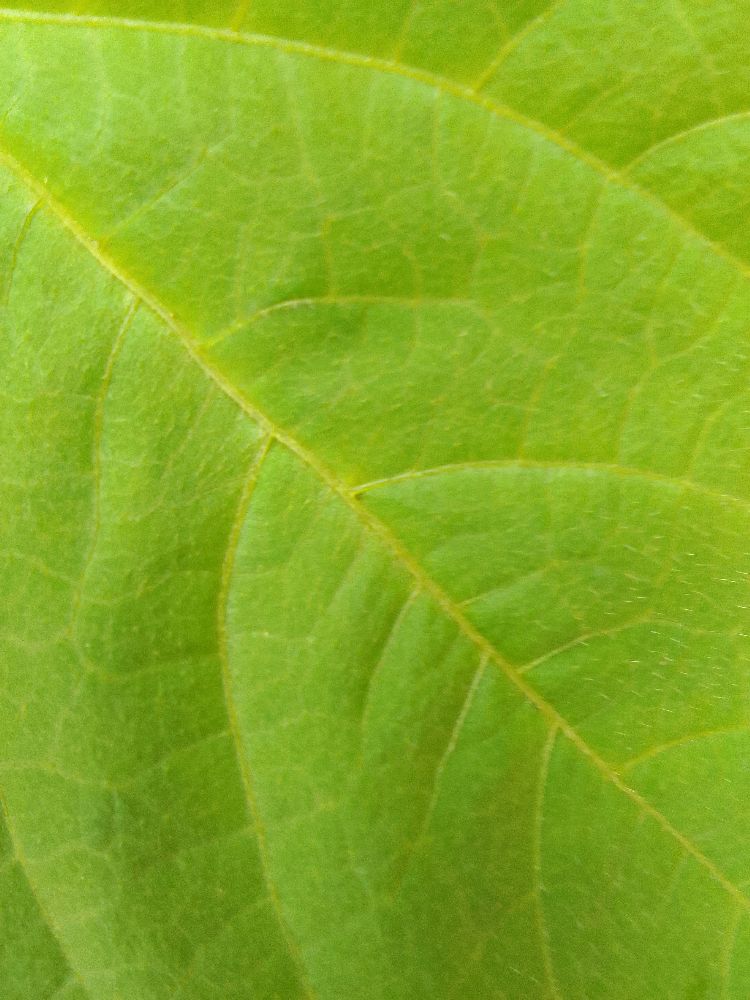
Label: healthy